WrestleMania 34

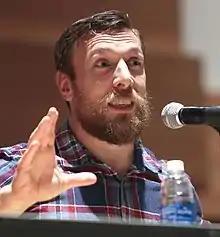
Daniel Bryan made his in-ring return at WrestleMania 34; he had been forced to retire due to concussions, but after extensive examinations, he was cleared to compete again.

Throughout the summer of 2017, Kevin Owens feuded with SmackDown Commissioner Shane McMahon; at Hell in a Cell, Kevin Owens defeated Shane in a Hell in a Cell match thanks to the help of his friend-turned-rival, Sami Zayn. Zayn explained that he acted out of disappointment about not getting the expected opportunities at SmackDown and realized that Owens was right all along in his questionable actions. Owens and Zayn continued their feud with Shane, including attacking him at Survivor Series and Shane threatened to fire them if they lost their match at Clash of Champions, while SmackDown General Manager Daniel Bryan seemingly favored the two by giving them WWE Championship opportunities at the Royal Rumble, when AJ Styles retained his title in a handicap match and again at Fastlane, when Owens and Zayn were among the five challengers. During the latter match, the feud escalated as Shane broke up pinfall attempts by Owens and Zayn. Shane then took an indefinite leave of absence, however before leaving, he scheduled Owens and Zayn to fight each other at WrestleMania 34. Owens and Zayn reacted by attacking Shane. The following week, Daniel Bryan revealed that he was medically cleared to compete again; his last match was in April 2015. Later, Bryan fired Owens and Zayn for their attack on Shane and was attacked himself. In response, Bryan said he regretted favoring them and scheduled a tag team match featuring himself and Shane against Owens and Zayn, with the latter duo being rehired if they won.